Mokohinau Islands

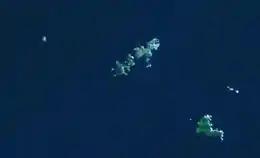
Satellite view of the islands

The islands are volcanic stacks sitting at the edge of the continental shelf. Mokohinau formed between 10 and 8.5 million years ago, as a part of the Coromandel Volcanic Zone, which has since moved southwards to form the modern Taupō Volcanic Zone.